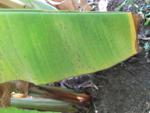
Label: xamthomonas